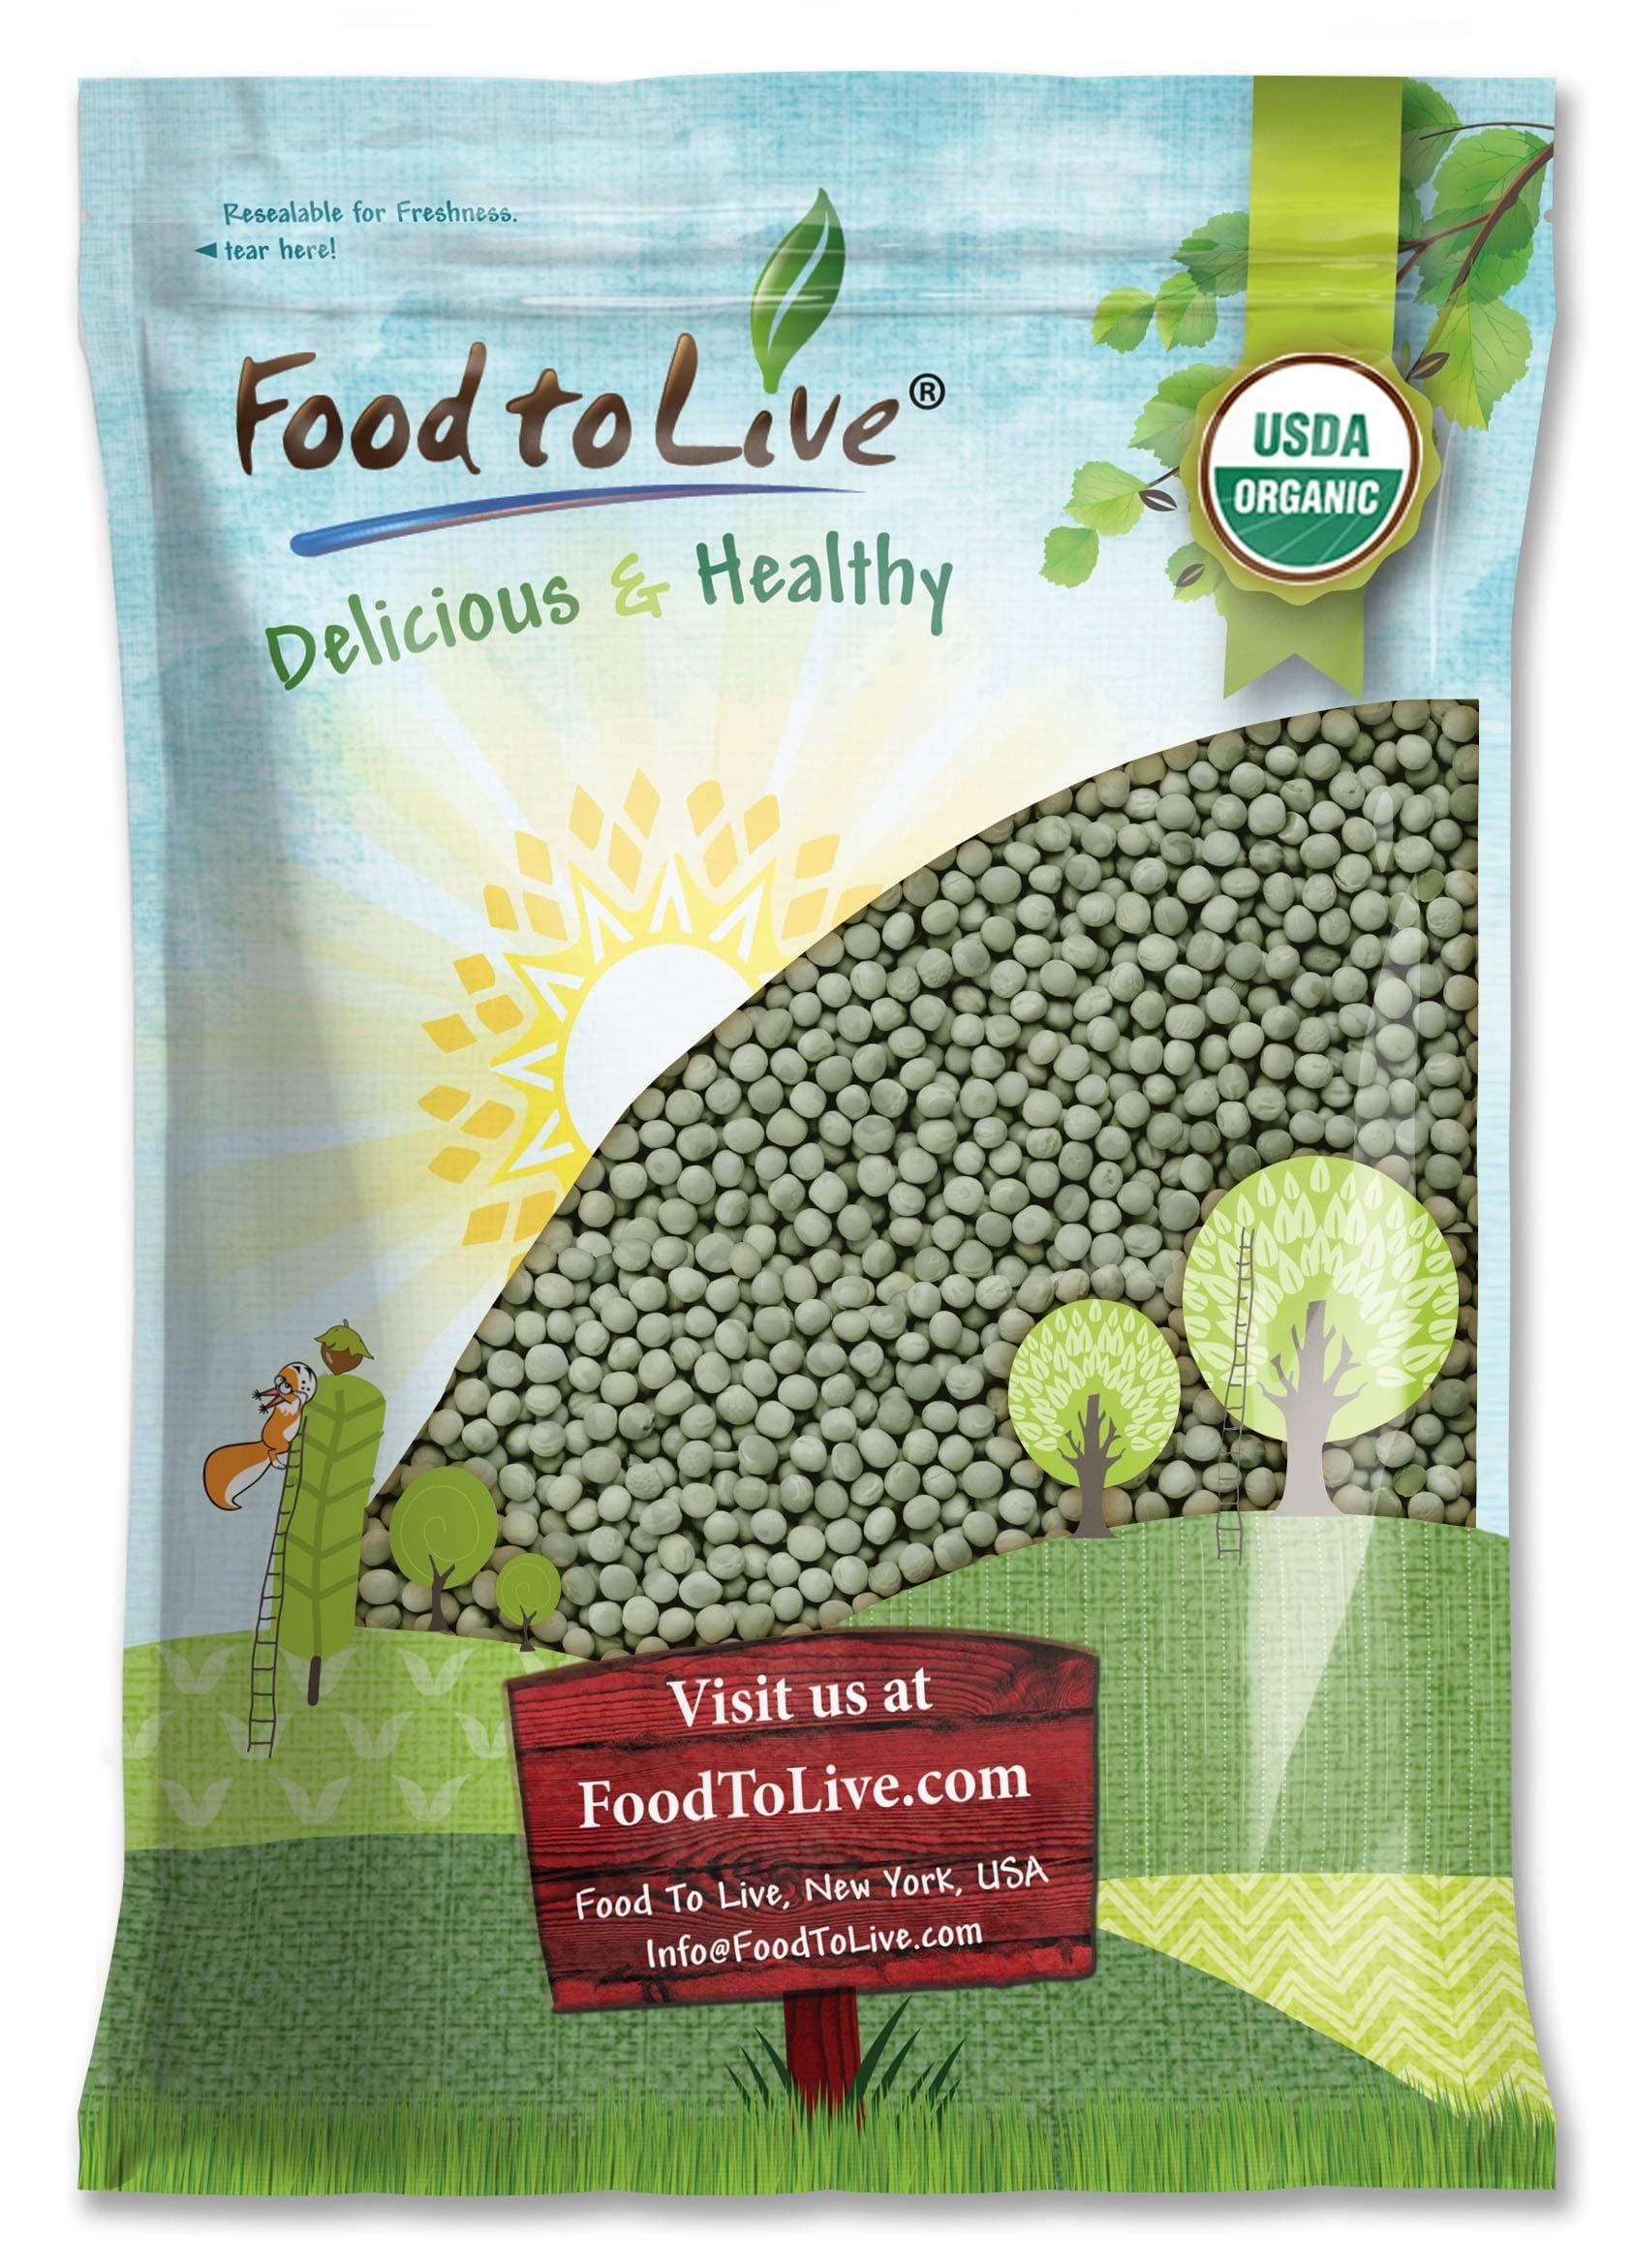
Item Name: Organic Green Peas Sproutable
Bullet Point 1: ✔️ PLANT PROTEINS: Use Organic Green Peas as a source of protein for plant-based diets or grind them into powder to add to post-workout shakes.
Bullet Point 2: ✔️ RICH SOURCE OF FIBER: Organic Whole Green Peas are rich in fiber, certainly they are great for you overall, and especially for the digestive system.
Bullet Point 3: ✔️ NATURALLY DELICIOUS: Organic dried green peas are naturally rich in flavor that will give it an extra touch to your meals.
Bullet Point 4: ✔️ VERSATILE FOR COOKING: Add green peas in curry, salads, or homemade veggie burgers.
Bullet Point 5: ✔️ DELICIOUS PEA SOUP: Warm yourself up with some spicy and filling green pea soup.
Product Description: <br>Enjoy Organic Green Peas in a soup, hummus, veggie, burger, or dozens of other recipes. This delicious and nutritious product will provide you a boost of fiber and protein, as well as you'll get many vitamins and iron in one seating. <br><br>Organic whole green peas are easy to cook, and because of their natural rich flavor, they'll help you create culinary masterpieces, especially if you are into Indian cuisine. <br><br>When adding organic dried green peas to your meal plan, remember they give you a sizeable serving of fiber and plant-based proteins, what's there not to like. Also, naturally rich in B vitamins, this plant is a legume by definition; you can count it towards your daily serving of vegetables. <br><br><br>Cook Organic Green Peas in Interesting Ways <br><br>Making organic green pea soup is always a great idea. It's delicious and hearty will sure to warm you up on a cold winter night. However, this isn't the only way to enjoy organic whole green peas. Think barbecue season; veggie burgers will satisfy many of your vegetarian friends. Also, there is a way to implement this food in baking, grind them into flour, experiment pancakes, pasta, chips, and even cookies. <br><br>Note that you can also add some of this homemade flour to smoothies to get an extra shot of protein. <br><br>Organic dried green peas have a rather distinct and "vegetal" flavor, so any dishes with them are sure to be tasty even without spices. However, this food also tastes excellent with rich spice blends like garam masala. Please look up exciting Indian recipes that include organic whole green peas and create!
Value: nan
Unit: None

Price: 21.37